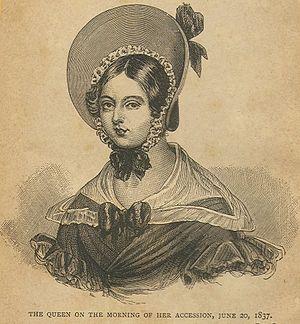
17 janvier : victoire des Boers à Mosega sur les Ndébélés et leur chef Mzilikazi.